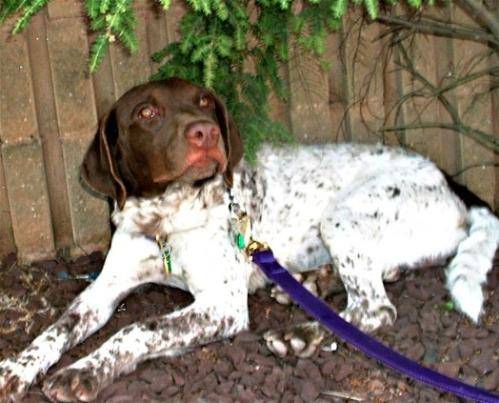
Label: dog